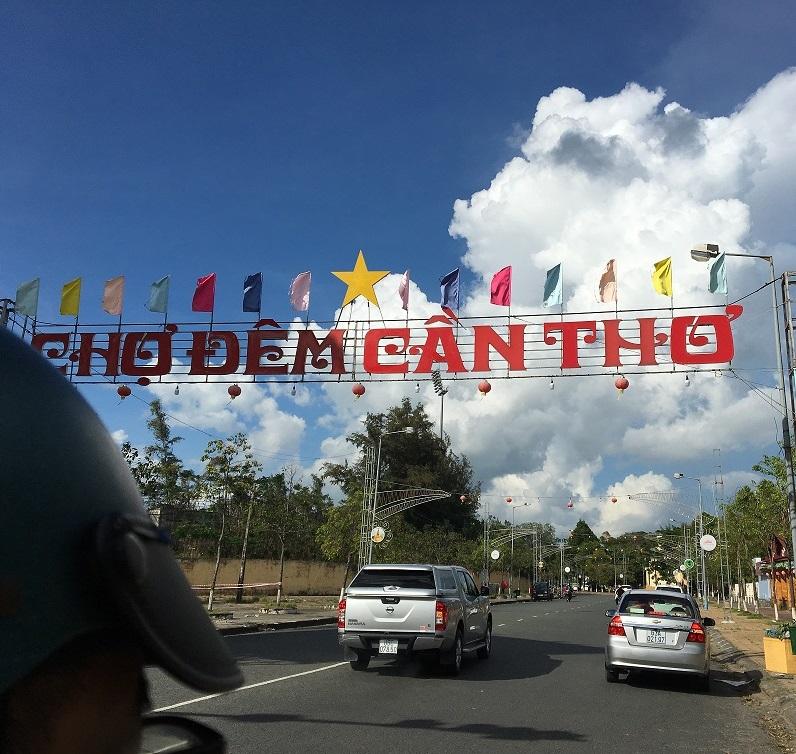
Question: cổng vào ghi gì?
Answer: cổng vào ghi chợ đêm cần thơ